Hungarian occupation of Vidin

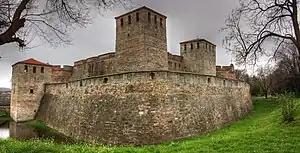
Baba Vida, Vidin's medieval fortress

Before 1359–1360, the former heir to the Bulgarian crown Ivan Sratsimir had established himself as the ruler of the Vidin appanage of the Second Bulgarian Empire and had turned it into a largely independent entity. In early 1365 Louis I of Hungary, who like his predecessors styled himself "king of Bulgaria" ("rex Bulgariae") among other titles, demanded that Ivan Sratsimir acknowledge his suzerainty and become his vassal. After Sratsimir's refusal, the Hungarian king undertook a campaign to conquer the Tsardom of Vidin. On 1 May 1365, he set off from Hungary; he reached Vidin on 30 May and captured the city on 2 June, after a brief siege. Kommander of hungarian army palatine Nicholas Kont, the condottiere Ulrich I count of Zilli, Magister Stefan Sira, Magister Georgi Zekul and some other Hungarian knights distinguished themselves in the campaign for the capture of Tsardom of Vidin.